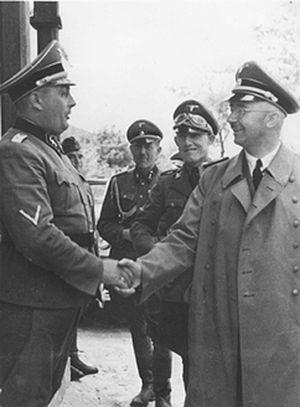
La Mort, entre autres est un roman policier historique de Philip Kerr paru en 2006, avec comme héros, dans sa quatrième apparition, le détective Bernhard Gunther.
Fritz Katzmann ou Friedrich Katzmann était un officier nazi de la SS et de la police. Il est principalement connu pour avoir participé à divers actes de génocides en Pologne occupée, en tant que Gruppenführer dans l'unité SS-Totenkopfverbände, banche spéciale chargée de la surveillance des camps de concentration. Bien qu'il ait échappé à tout jugement, il est aujourd'hui reconnu qu'il a organisé l’extermination de 55 000 à 65 000 juifs à Lviv, entre 1941 et 1943.